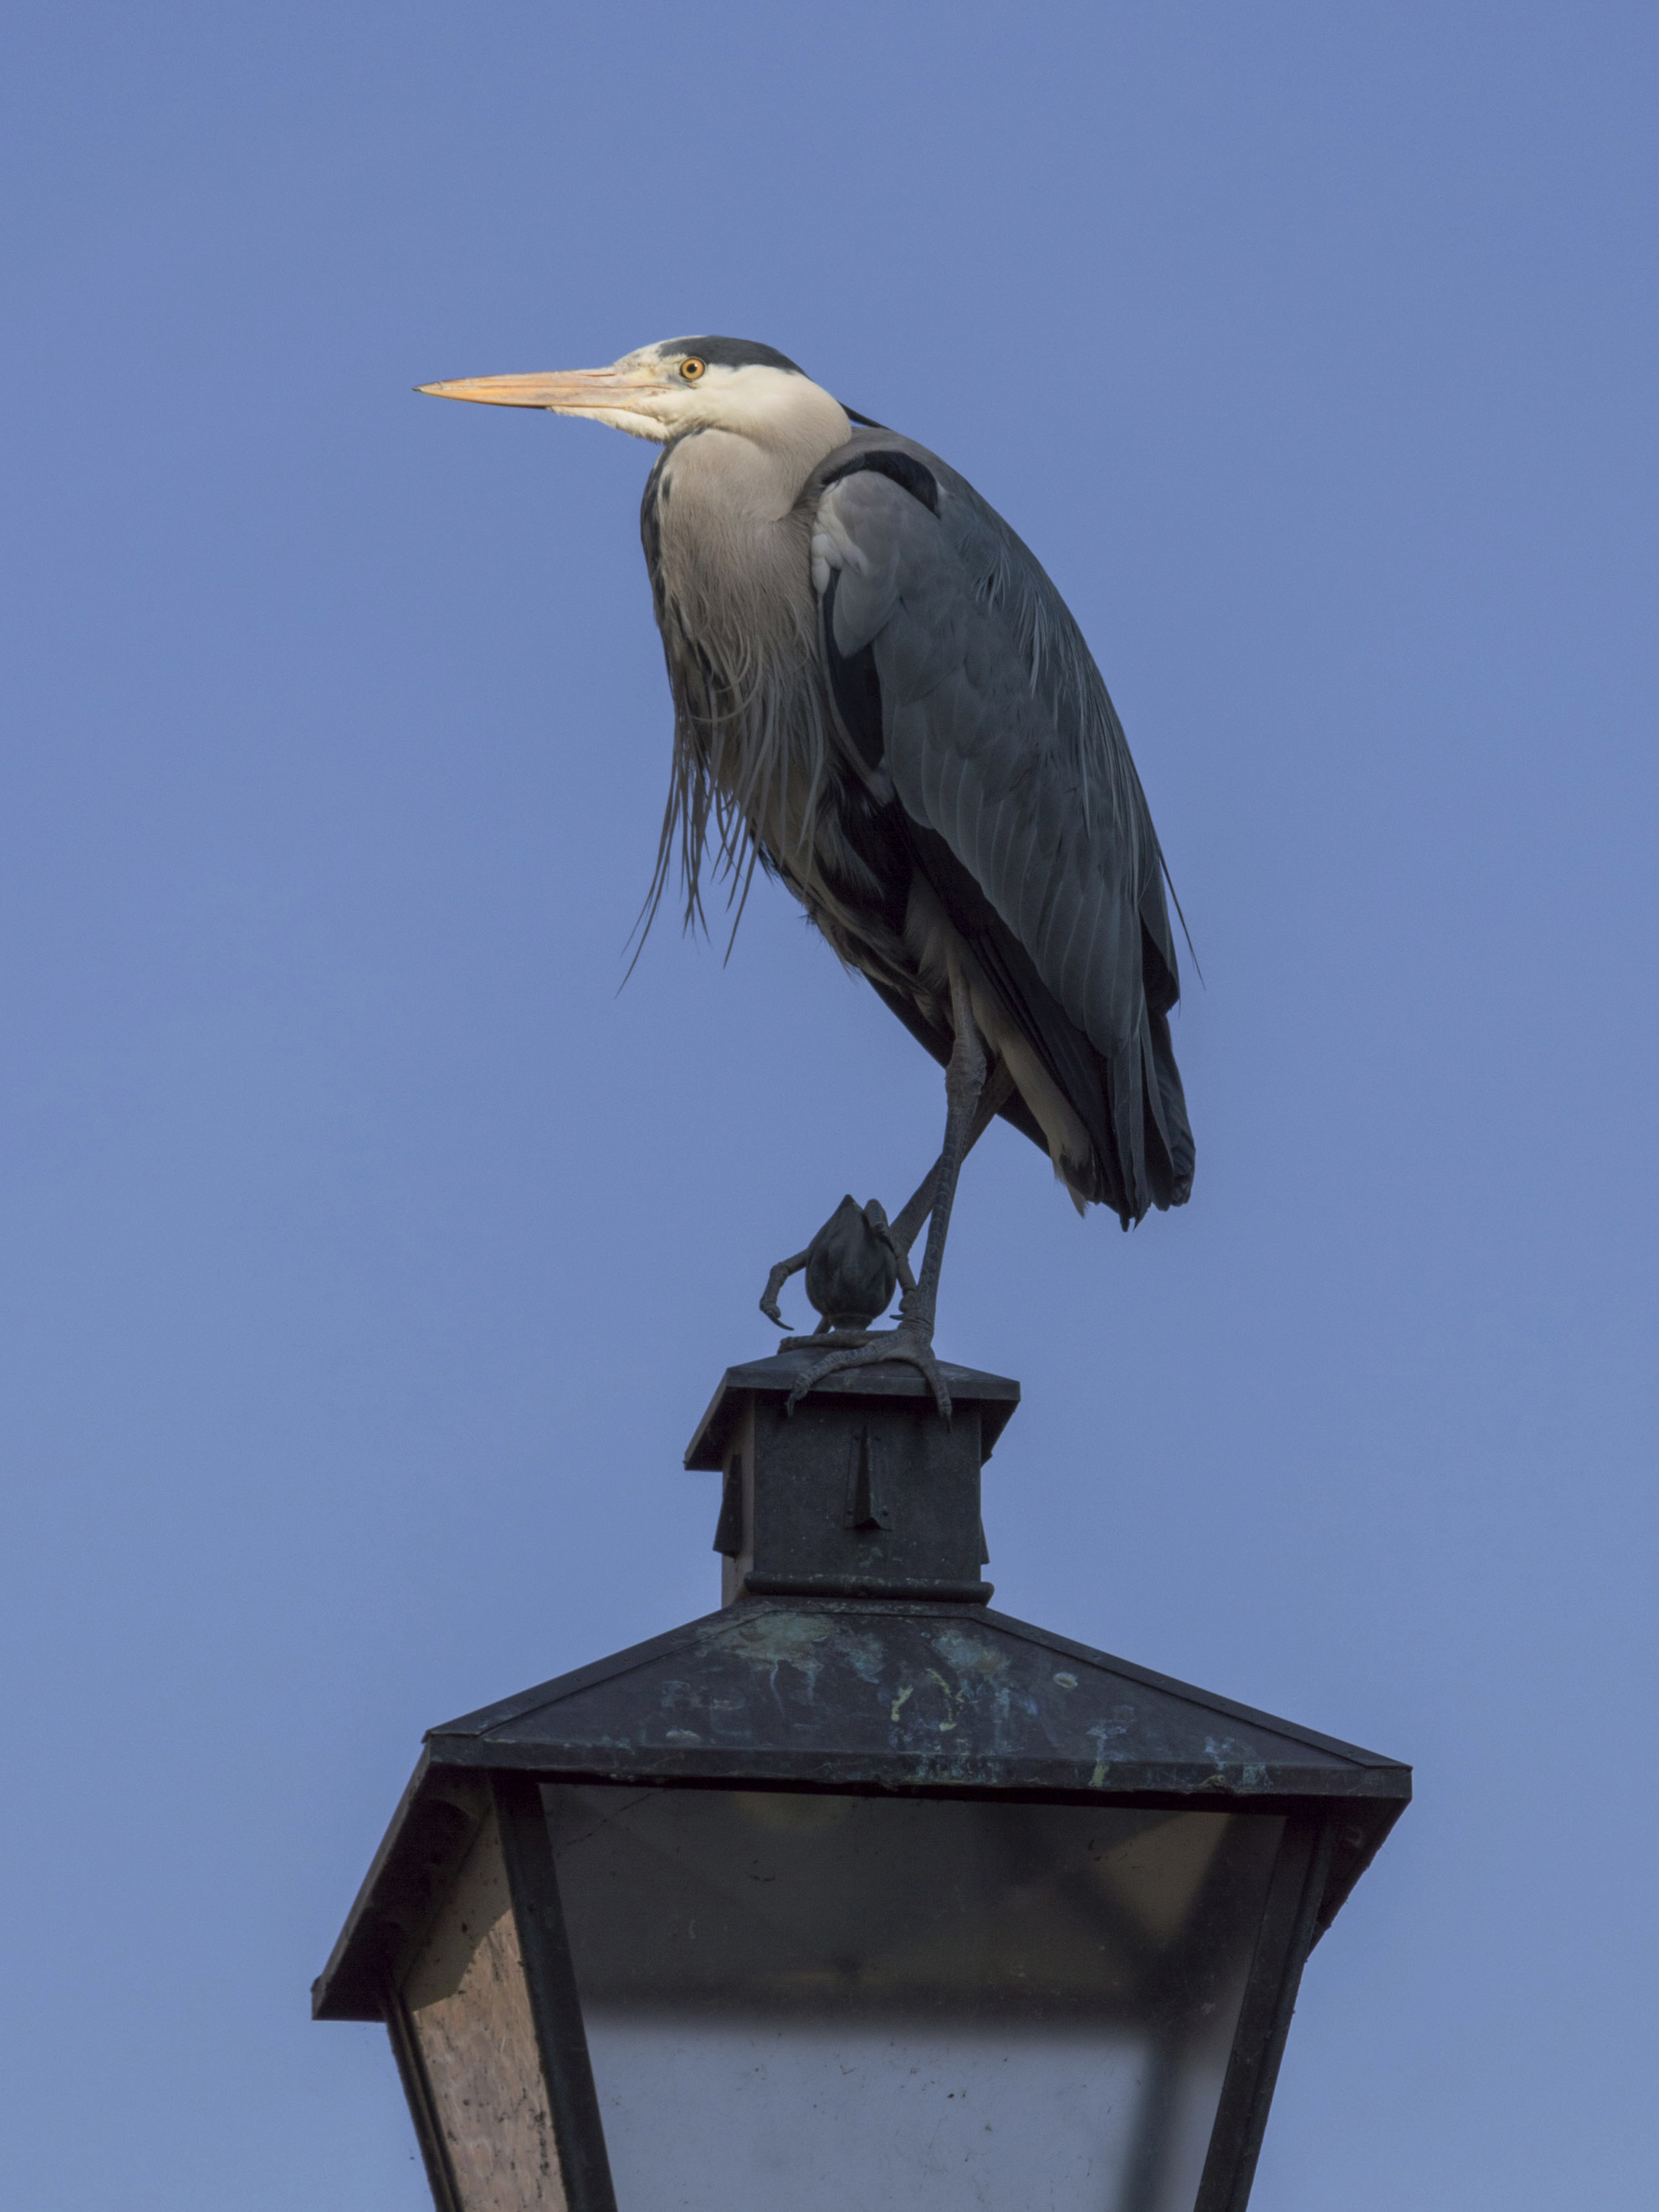
nature, outdoor, bird, wing, photography, sunlight, animal, beak, blue, nikon, lamp, fauna, stork, nederland, netherlands, lamppost, feathers, outdoorphotography, vertebrate, vogel, heron, paulvandevelde, pdvandevelde, padagudaloma, natuurfotografie, dordrecht, nederlandinfotos, stadhuis, reiger, lombardbrug, zilverreiger, ciconiiformes